History of the Choctaw

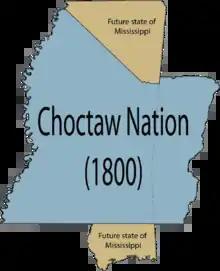
The complete Choctaw Nation shaded in blue in relation to the U.S. state of Mississippi.

Starting in October 1785, "Taboca", a Choctaw prophet/chief, led over 125 Choctaws to the Keowee River, near Seneca Old Town. (It is now known as Hopewell, South Carolina.) After two months of travel, they met with U.S. representatives Benjamin Hawkins, Andrew Pickens, and Joseph Martin. In high Choctaw ceremonial symbolism, they named, adopted, smoked, and performed dances, revealing the complex and serious nature of Choctaw diplomacy. One such dance was the eagle tail dance. The Choctaw explained that the bald eagle, who has direct contact with the upper world of the sun, is a symbol of peace. Choctaw women painted in white would adopt and name the American commissioners as kin. Smoking sealed the agreements between peoples, and the shared pipes sanctified peace between the two nations.